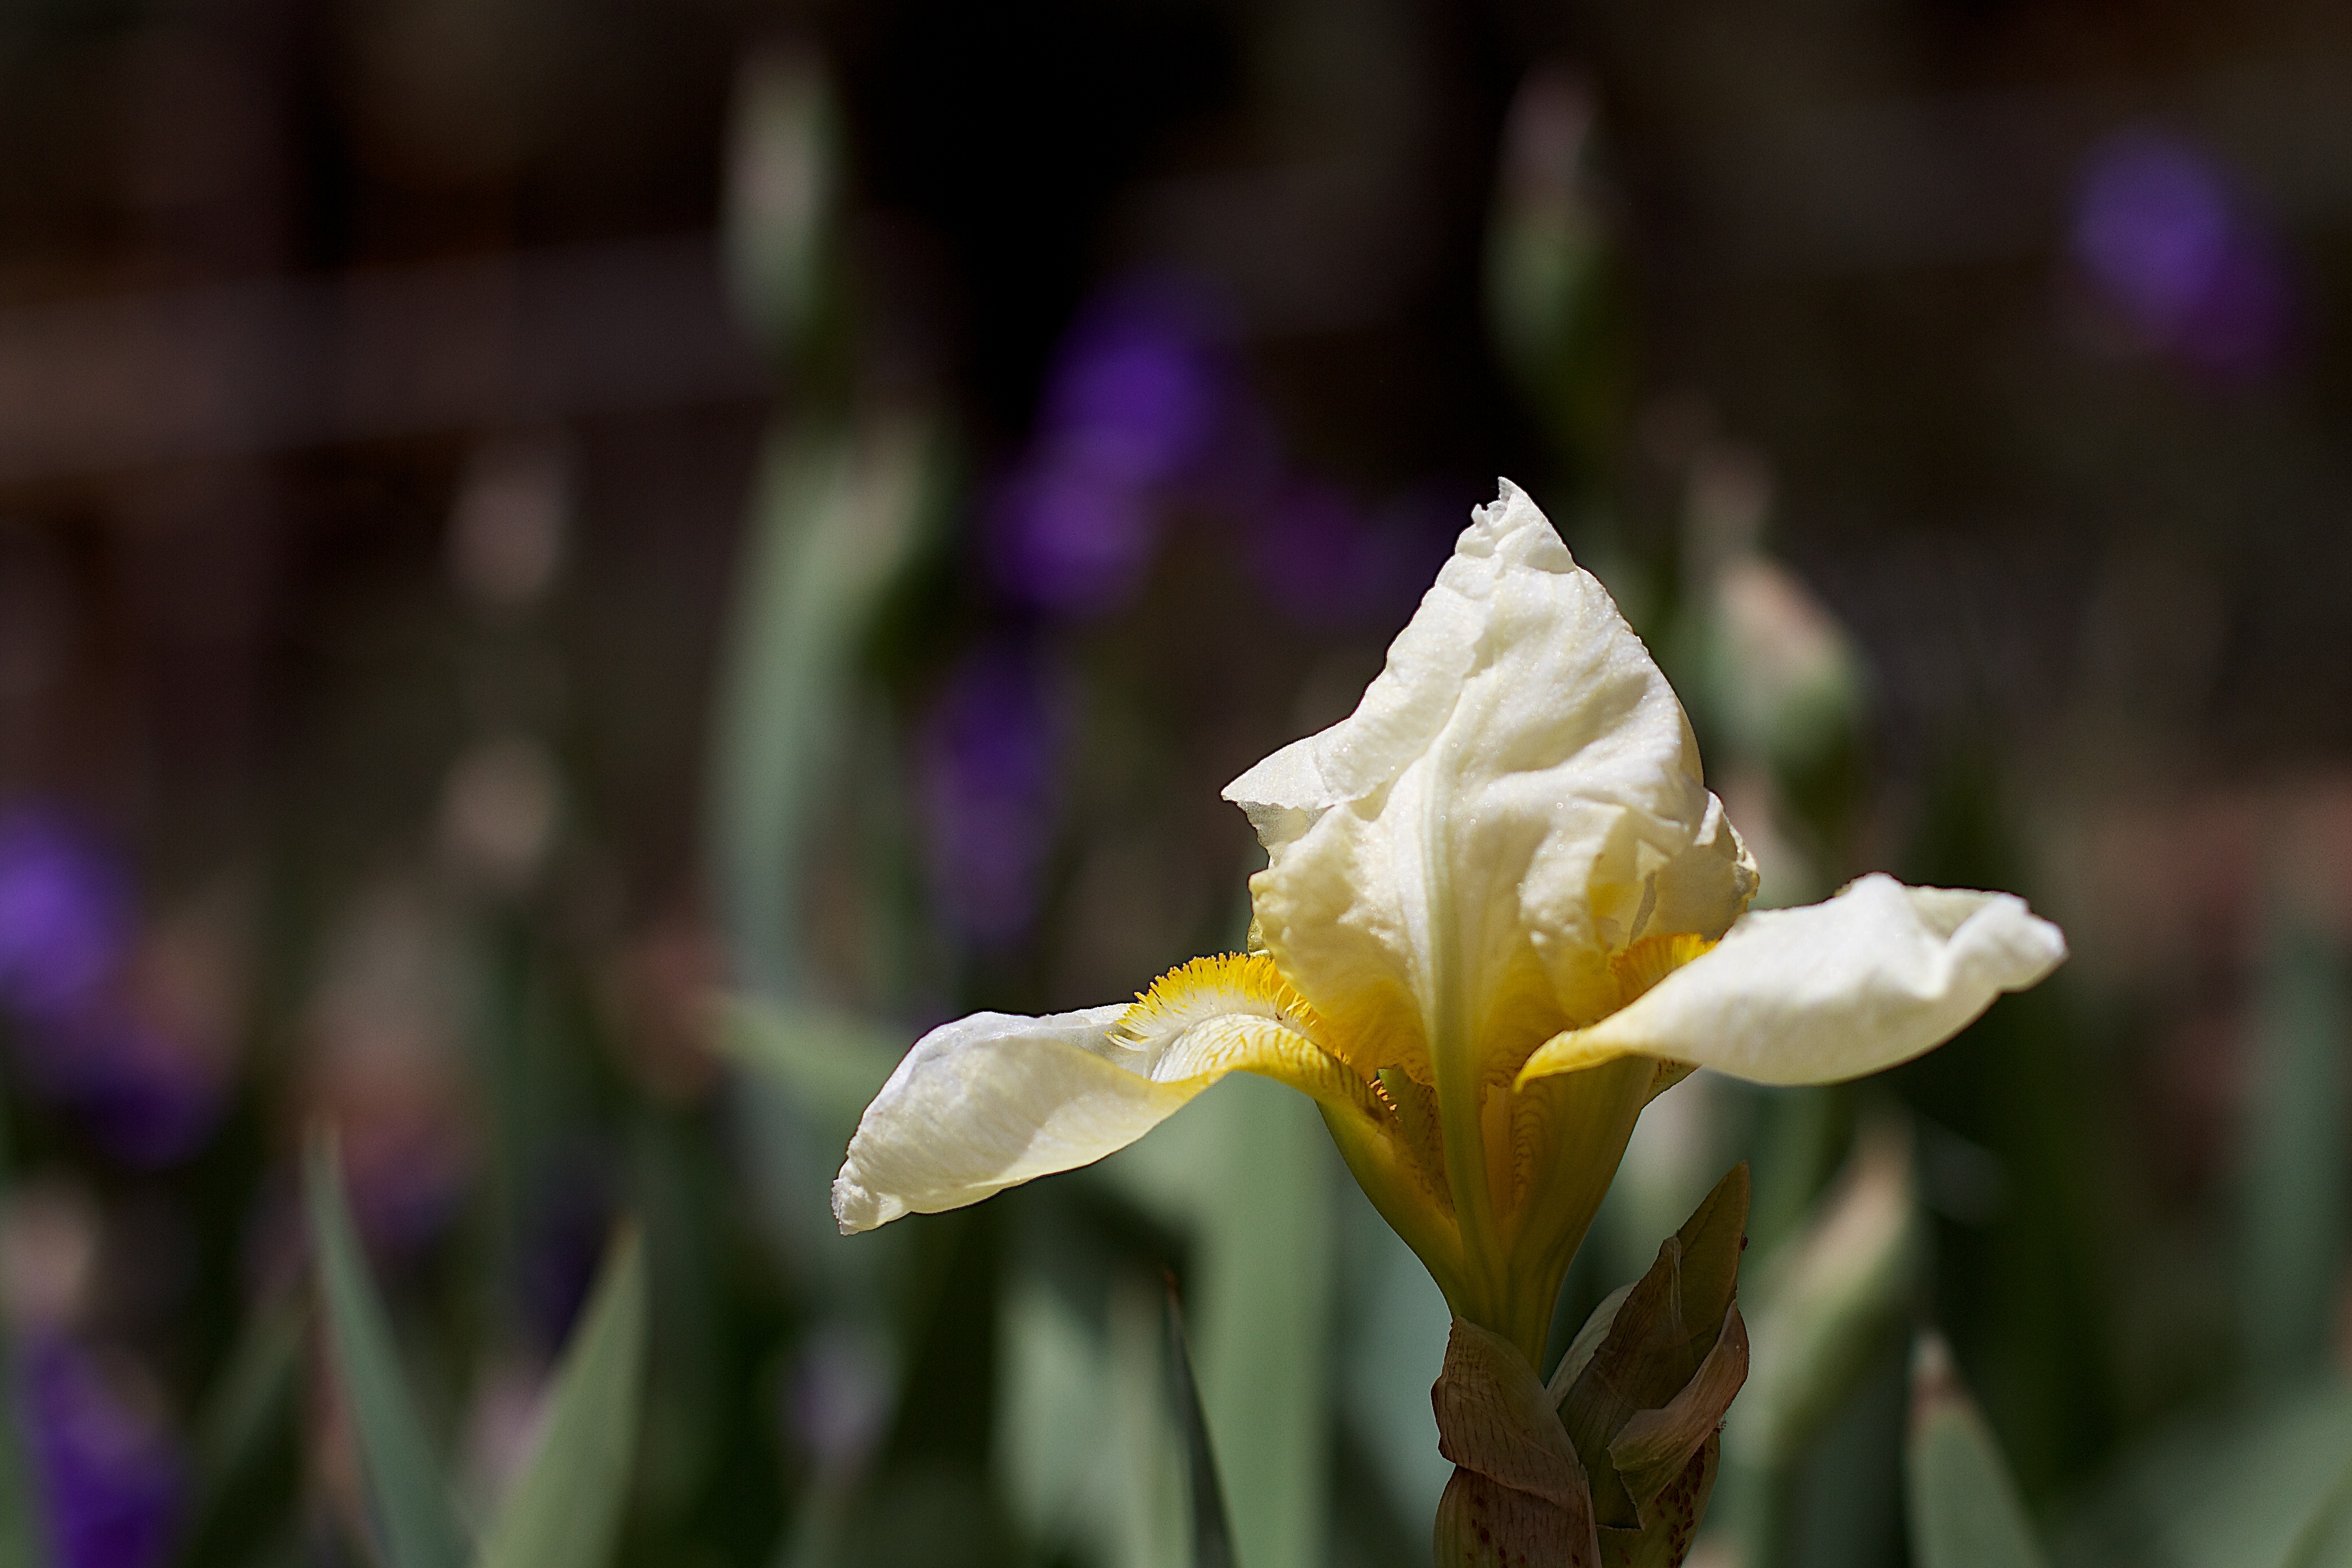
blossom, plant, flower, petal, botany, yellow, flora, close up, iris, eye, macro photography, flowering plant, plant stem, land plant, iris family